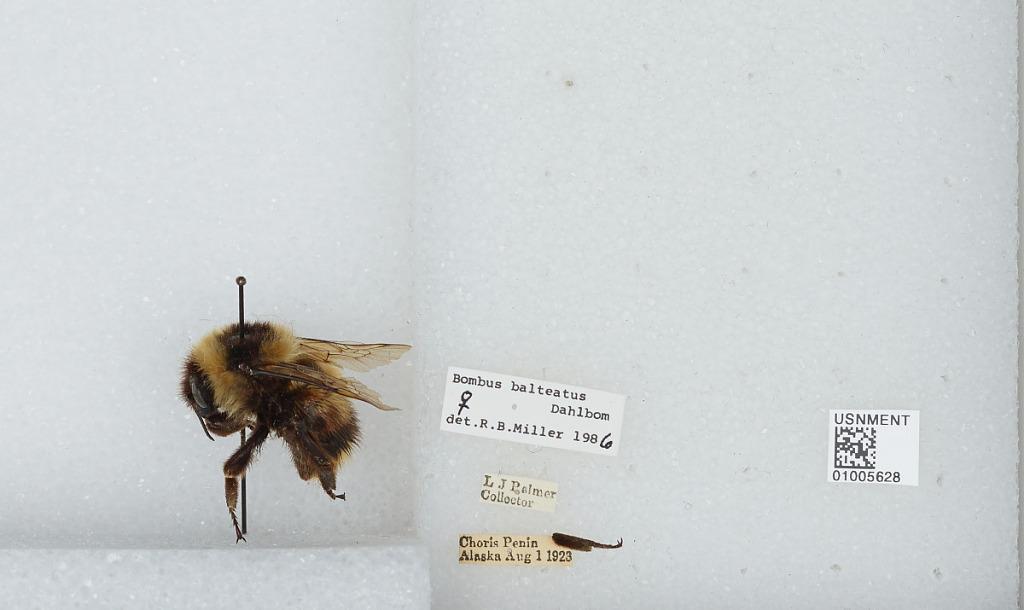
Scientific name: Bombus (Alpinobombus) balteatus Dahlbom
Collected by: L. Palmer
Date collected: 1923-8-1
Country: United States
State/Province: Alaska
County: Northwest Arctic
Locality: Choris Peninsula
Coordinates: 66.2847, -161.881
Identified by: Miller, R. B.